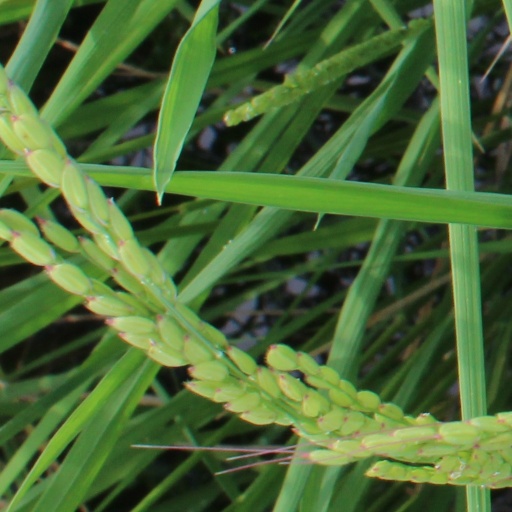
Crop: rice